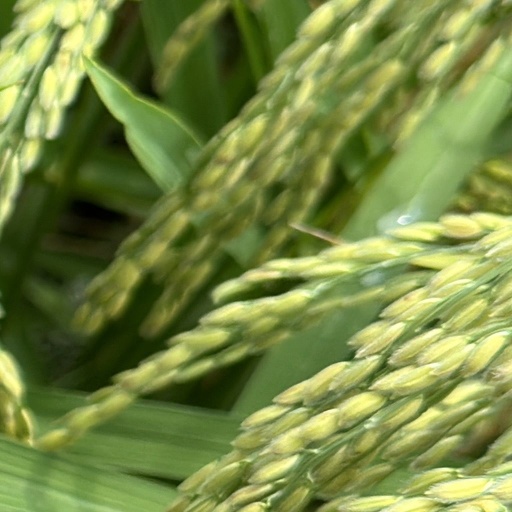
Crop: rice